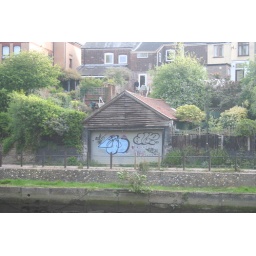
A shed by the old boatyard, opposite cow tower